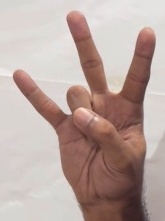
ASL sign: 7